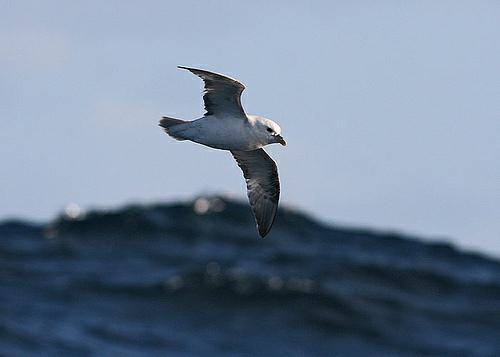
A photo of a northern fulmar